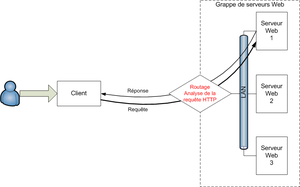
Routage couche 7 par aller retour (Passerelle TCP et Epissage TCP)
L’équilibrage de charge des serveurs Web, ou répartition de charge des serveurs Web, regroupe l’ensemble des mécanismes utilisés pour distribuer les requêtes HTTP sur de multiples serveurs Web.